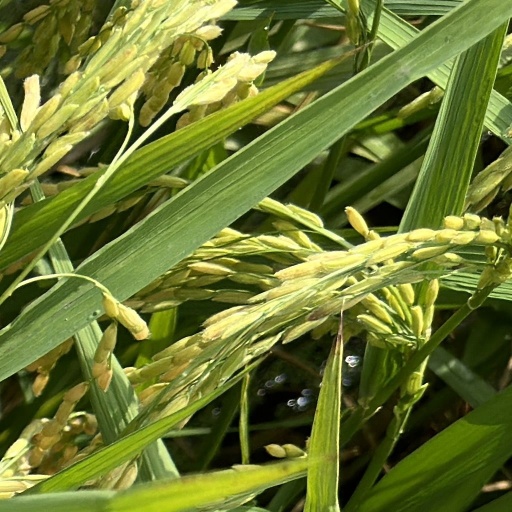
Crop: rice